Forever Country

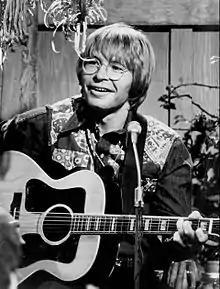
One of the three main artists whose songs were featured, John Denver.

Initially, it was unknown how many stars would participate. To narrow the list down, only previous CMA winners were considered for the parts. Artists like Miranda Lambert, Luke Bryan, and Brad Paisley who came in early had to cover a lot of ground, since it was not known if every line would be covered. Lambert for one would record almost the entire "Take Me Home, Country Roads" and pieces of "On the Road Again". McAnally kept saying, "I need your voice, if I don't get all these singers, to cover these patches." In an interview with "Billboard" magazine, McAnally said that "some of those people were really generous with their time, singing a lot more than what ended up on the track. As we neared the finish line, it came down to some folks literally having just one line left they could sing, and it was like, "Please, God, just let this work with their voice."" Most of the artists sang a line or two, while Little Big Town appeared the most. Not every artist contacted was able to make it into the project. There were a handful of people with whom the team could not get their schedules to work.